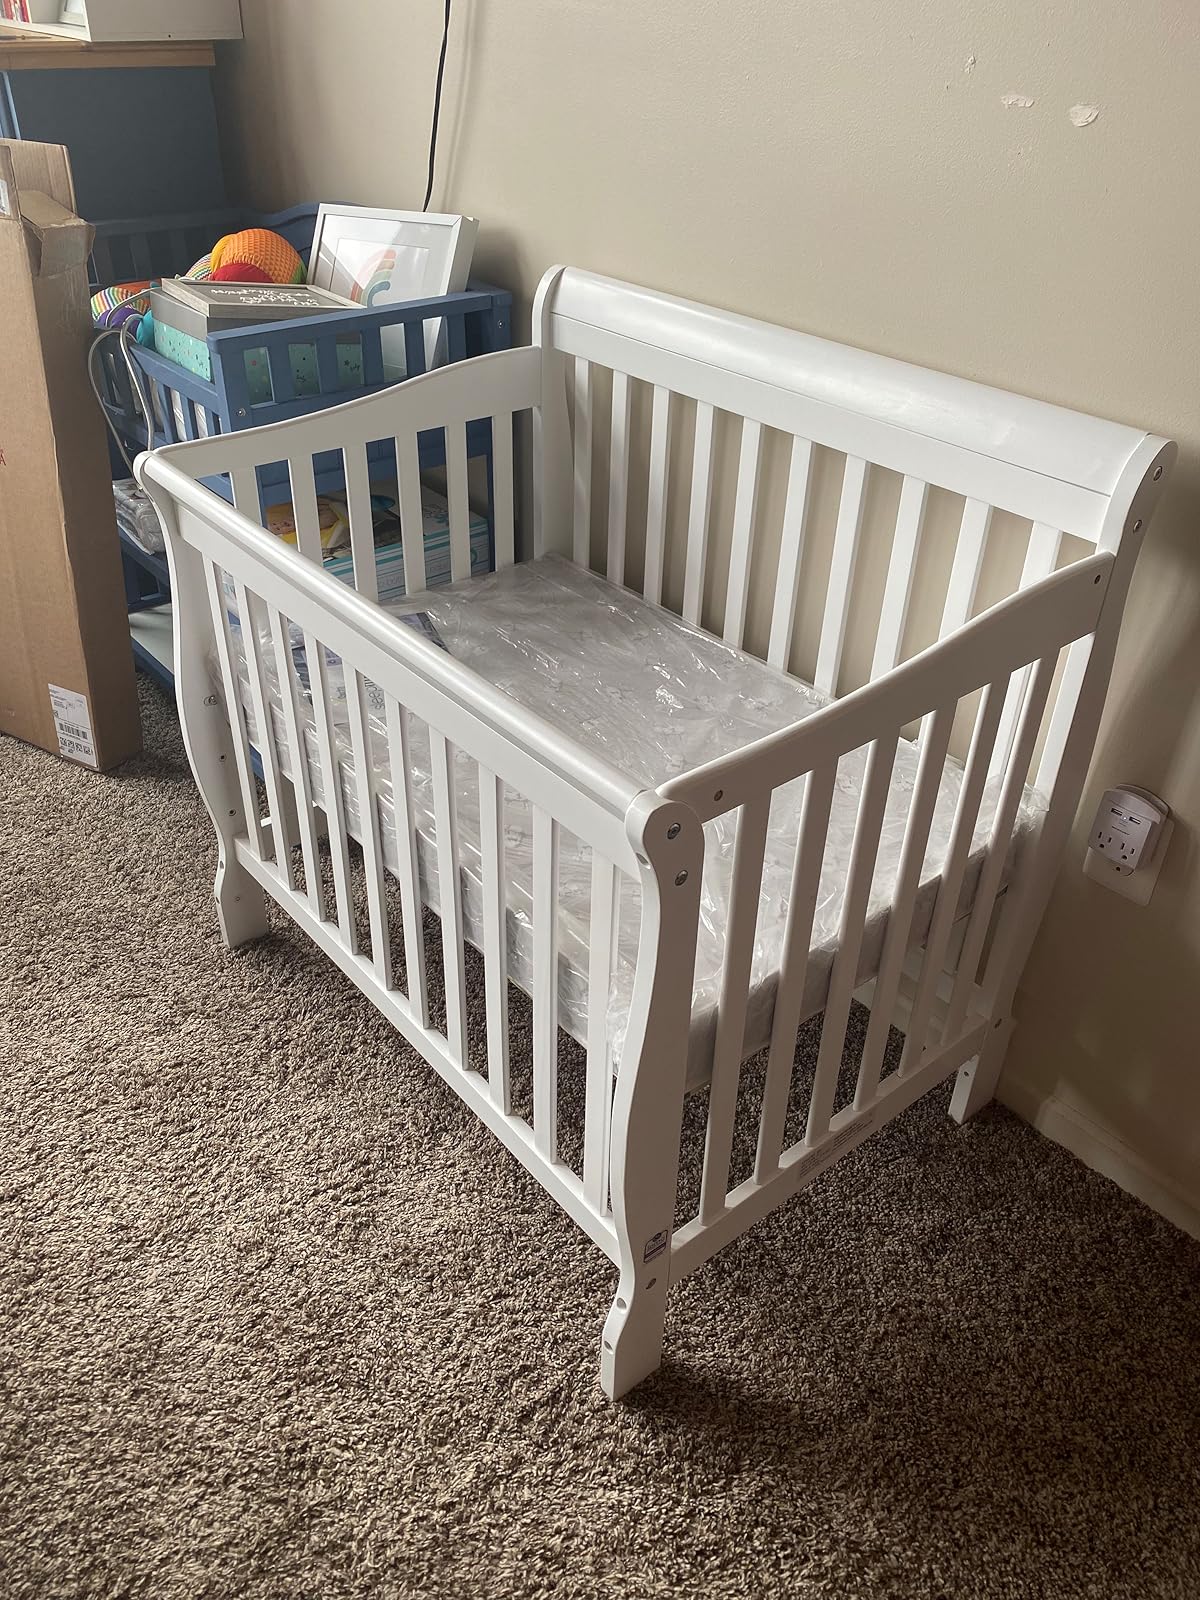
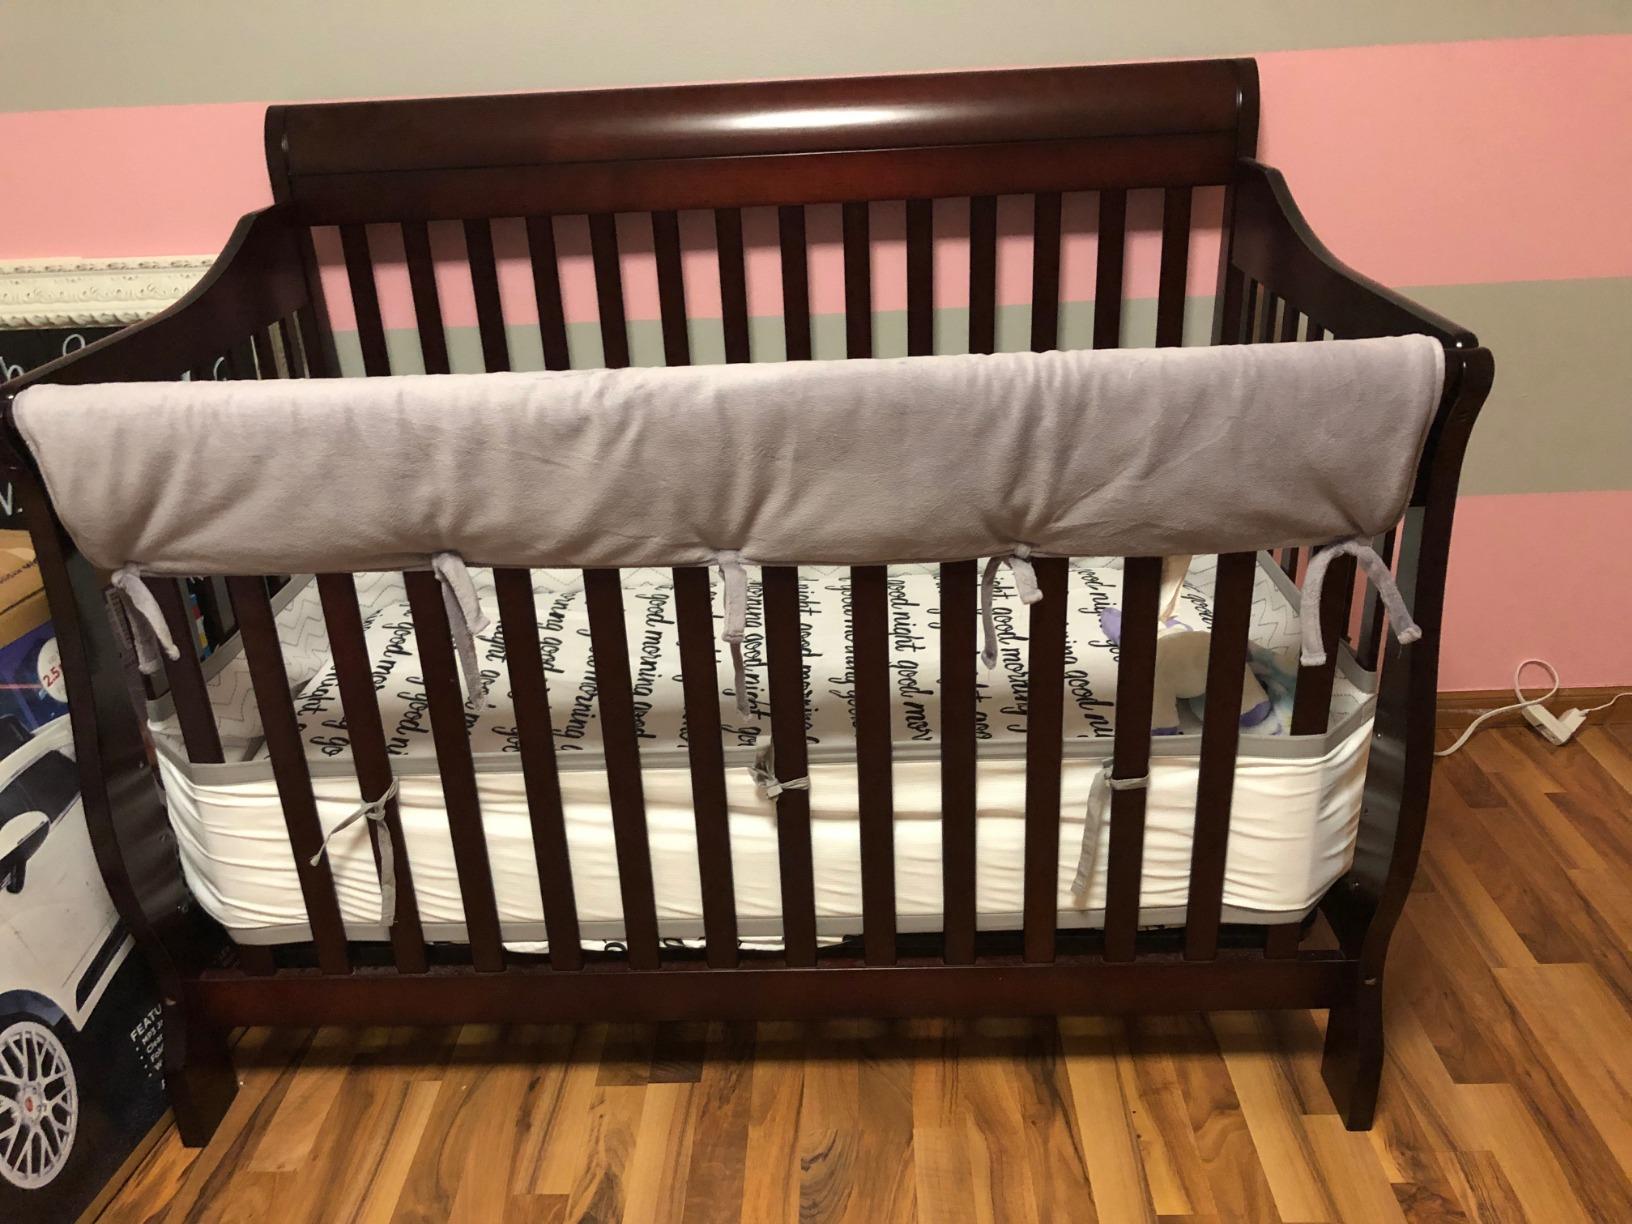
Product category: products_crib
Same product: no